Chevrolet Corvette (C2)

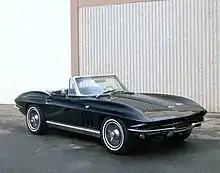
1966 Corvette Sting Ray Convertible

A few suspension refinements were made for 1964. The front coil springs were changed from constant-rate to progressive or variable-rate and were more tightly wound at the top, while leaf thickness of the rear transverse spring was also altered thus providing a more comfortable ride with no sacrifice in handling. Shock absorbers were reworked toward the same end. The 1964 Corvette arrived with a new standard shock containing within its fluid reservoir a small bag of Freon gas that absorbed heat. Chevy added more sound insulation and revised body and transmission mounts for the 1964 Corvette. It also fitted additional bushings to quiet the shift linkage and placed a new boot around the lever. The result was a more livable car for everyday transportation.